A-Group culture

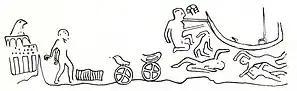

The A-Group was the first powerful society in Nubia, located in modern northern Sudan and southern Egypt and flourished between the First and Second Cataracts of the Nile in Lower Nubia. It lasted from the 4th millennium BC, reached its climax at , and fell 200 years later .